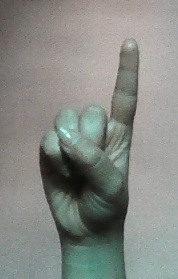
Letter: bb